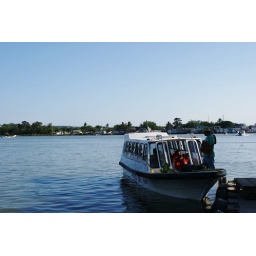
like a ship in the sand